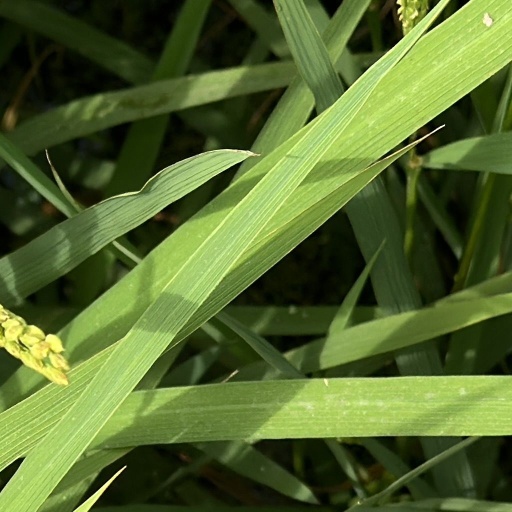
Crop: rice